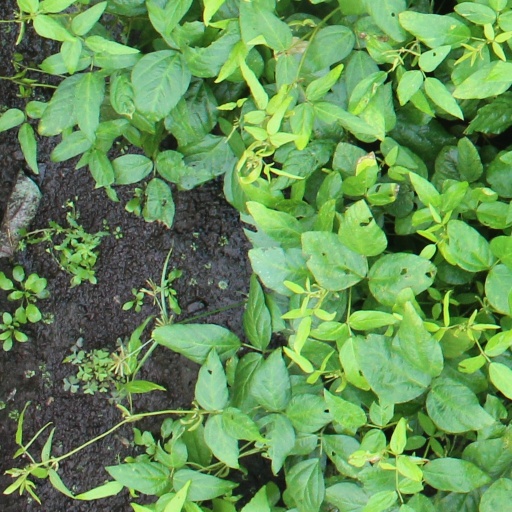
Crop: soybean